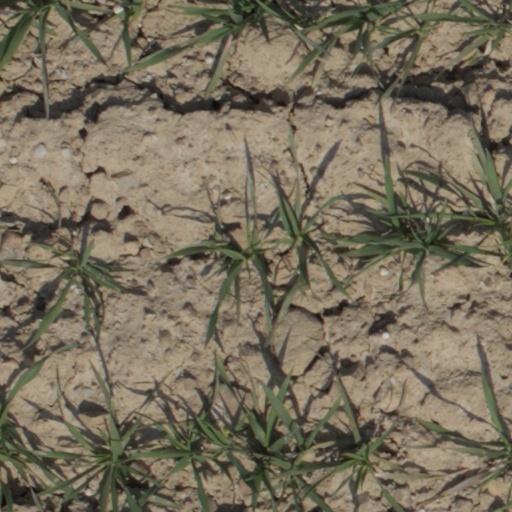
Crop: wheat